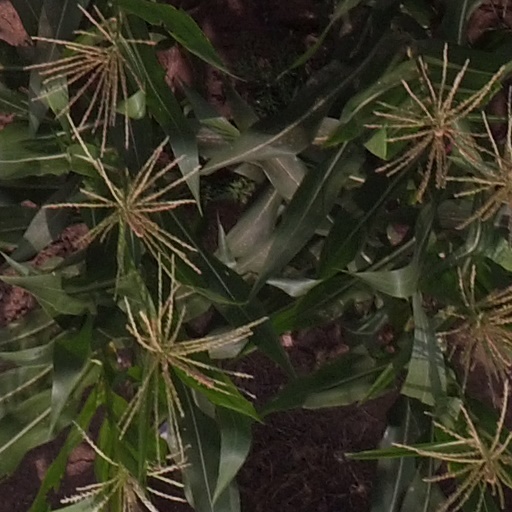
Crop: maize; corn